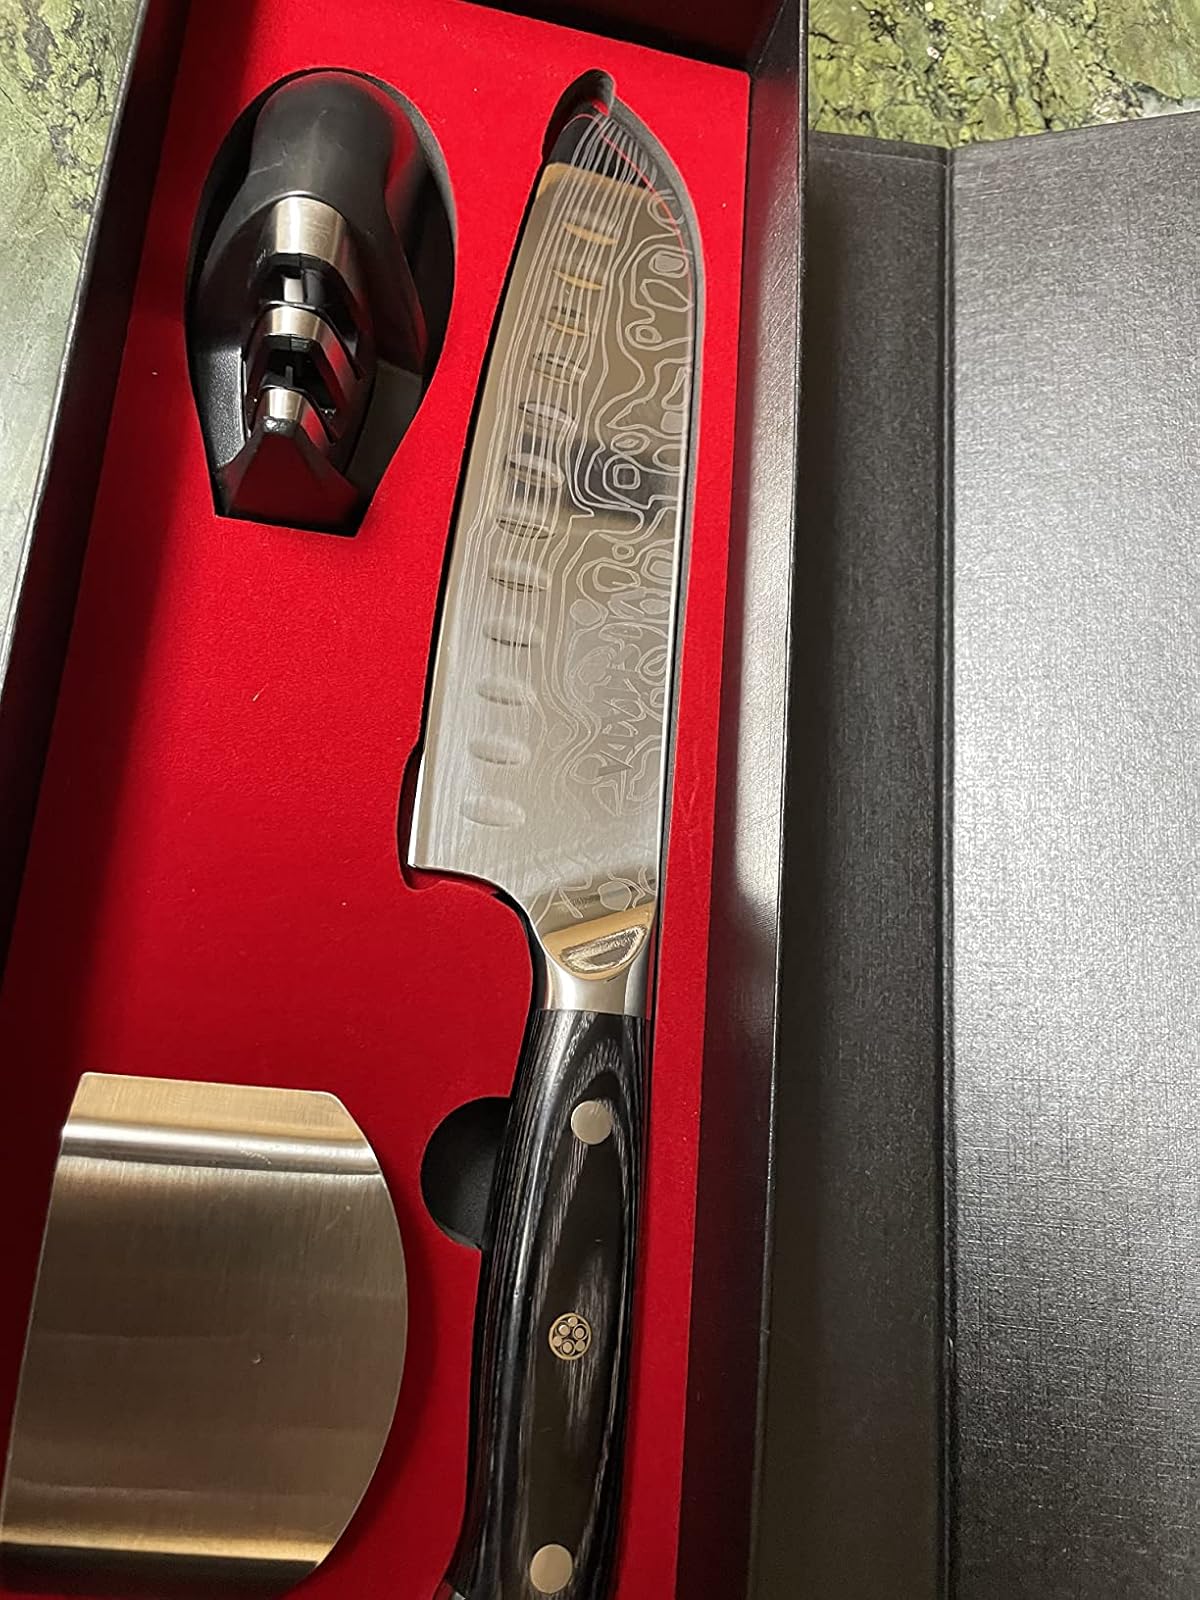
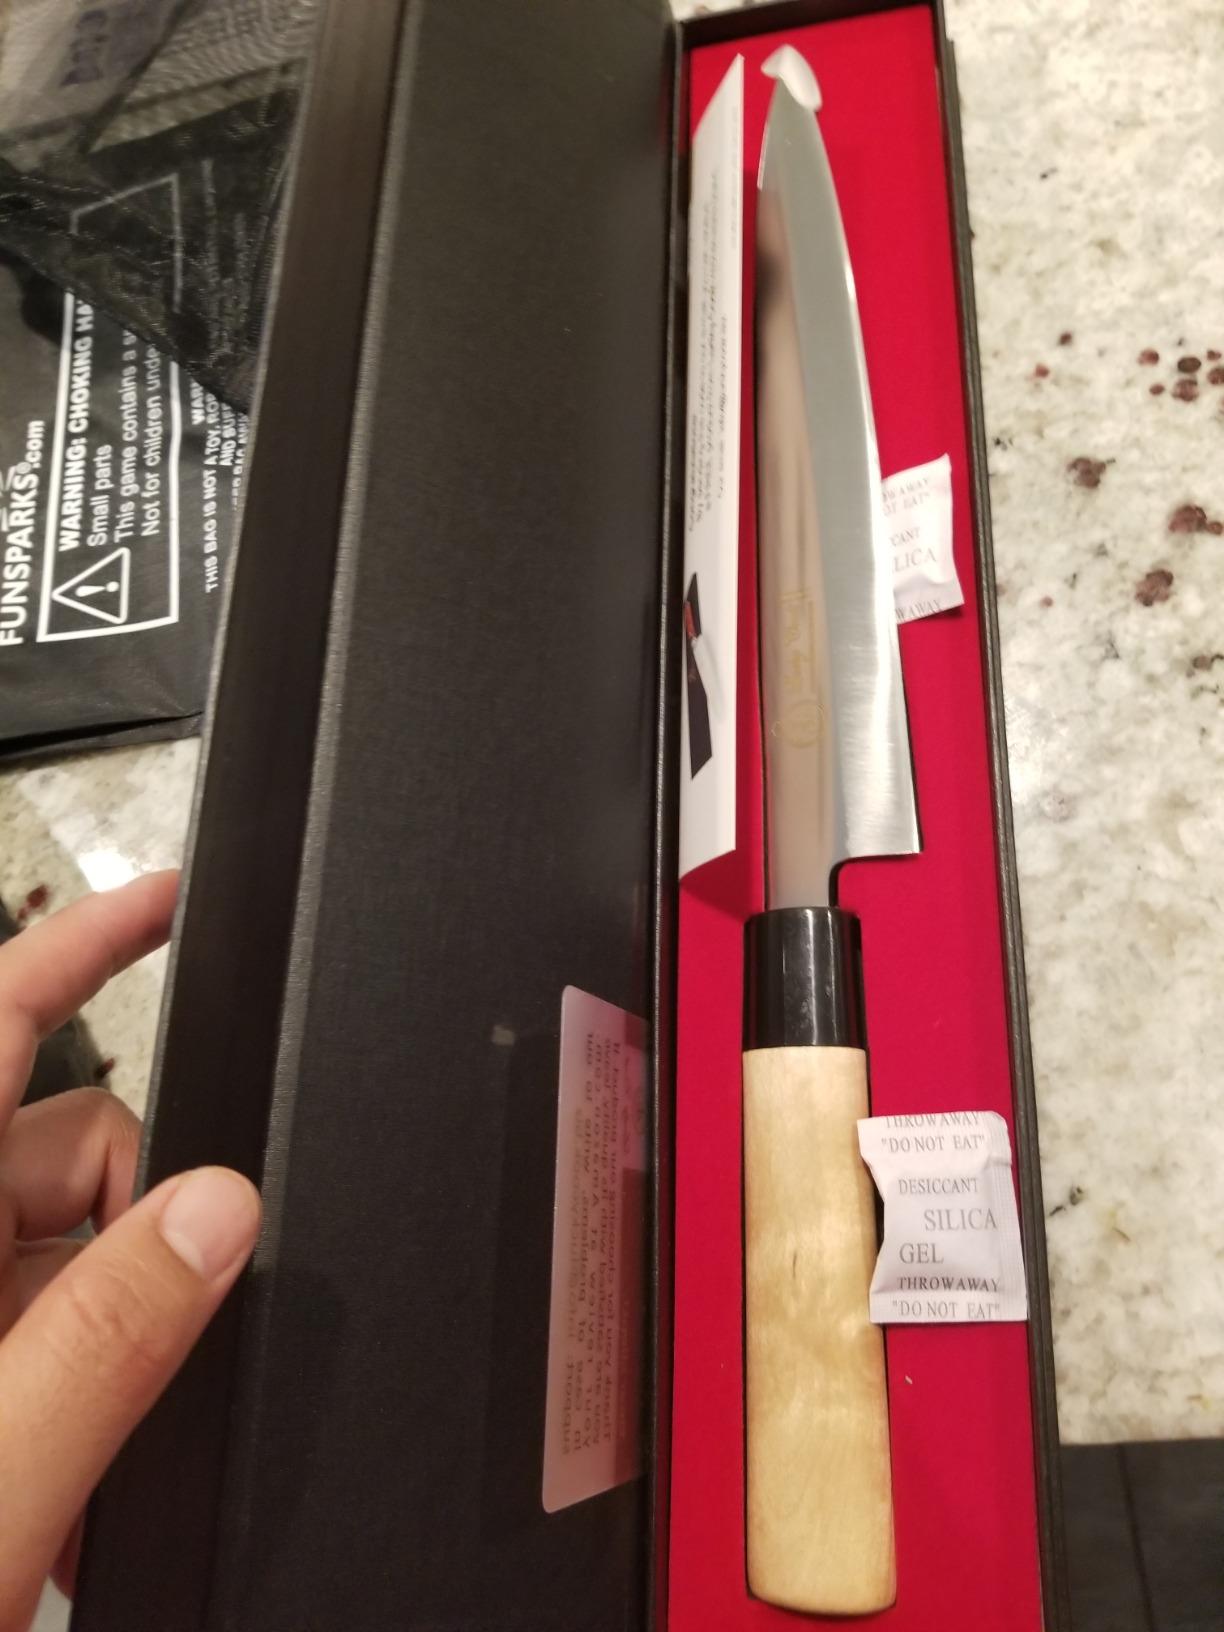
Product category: items_knife
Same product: no